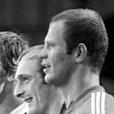
Age: 25